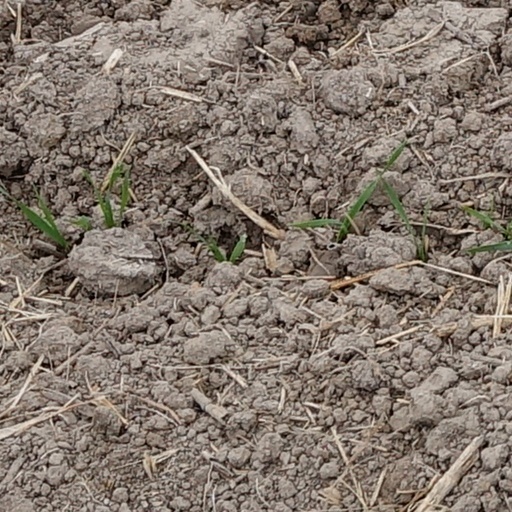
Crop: wheat